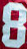
Number: 8